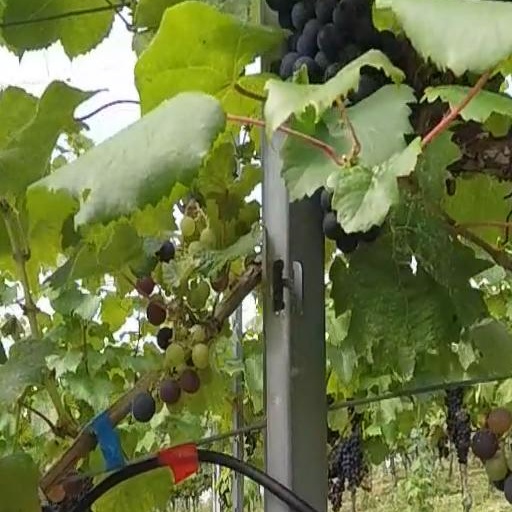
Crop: grape